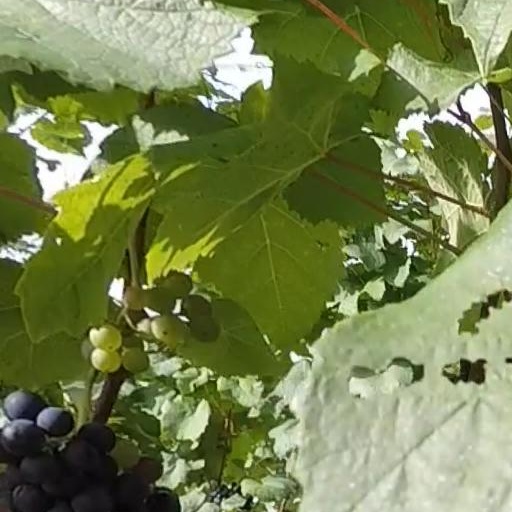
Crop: grape